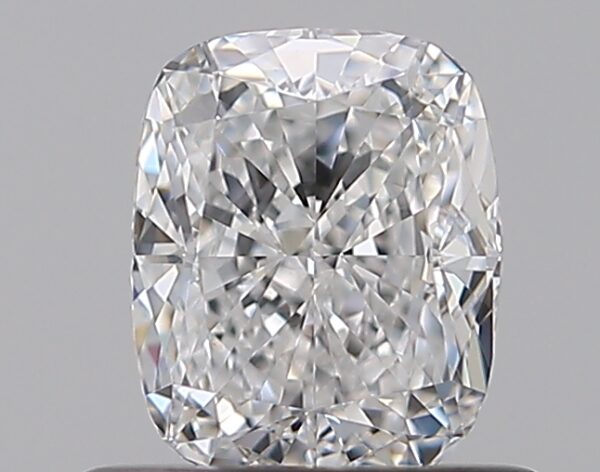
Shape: cushion
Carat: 0.7
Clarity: VS1
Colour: E
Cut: EX
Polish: EX
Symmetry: VG
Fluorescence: N
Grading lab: GIA
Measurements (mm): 5.64 x 4.6 x 3.13